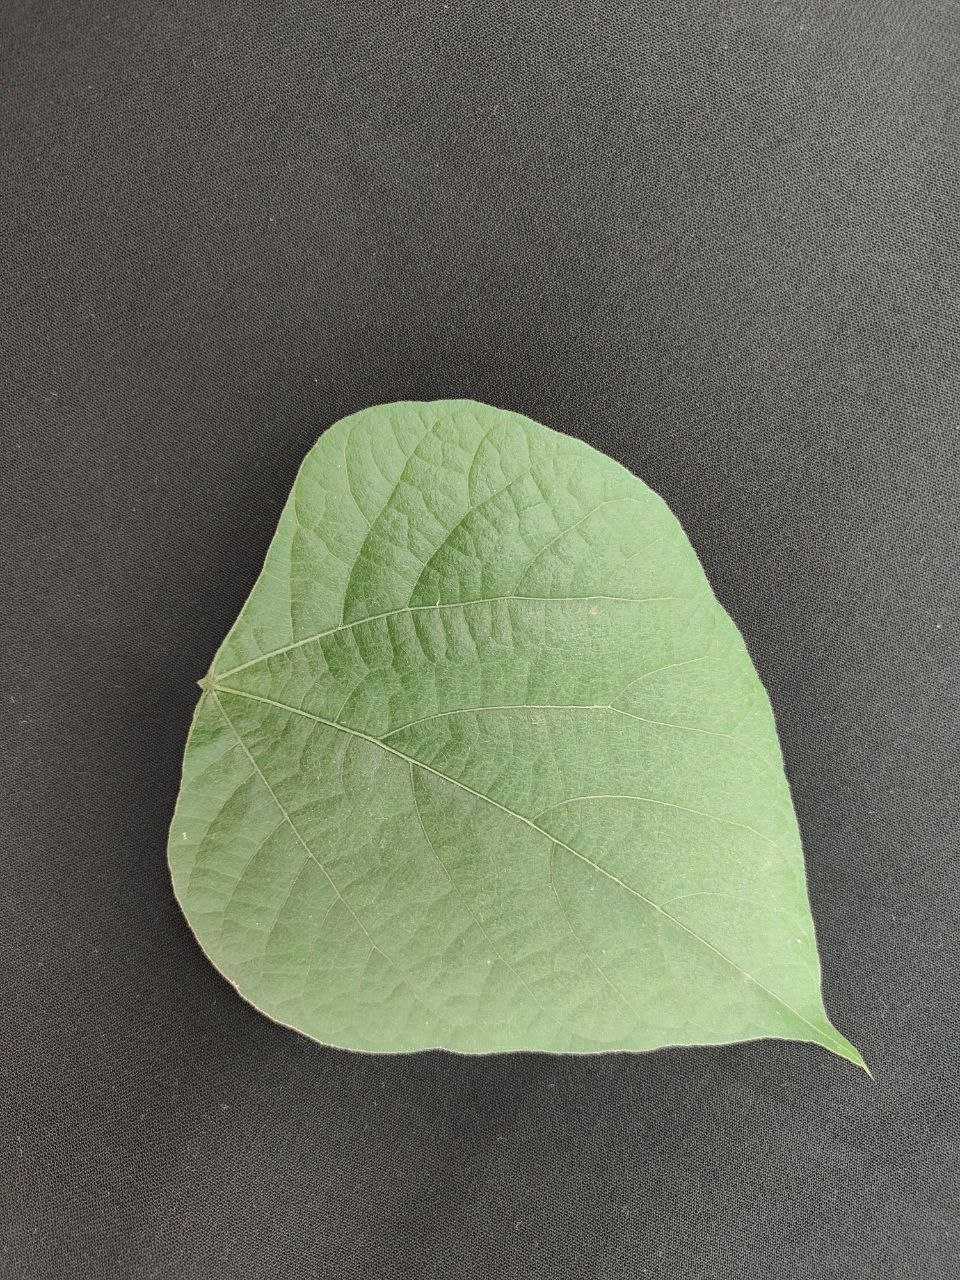
Crop: bean
Leaf condition: Fresh Leaf